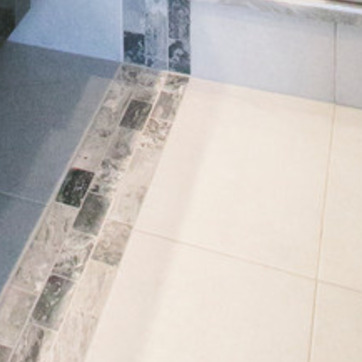
Material: tile